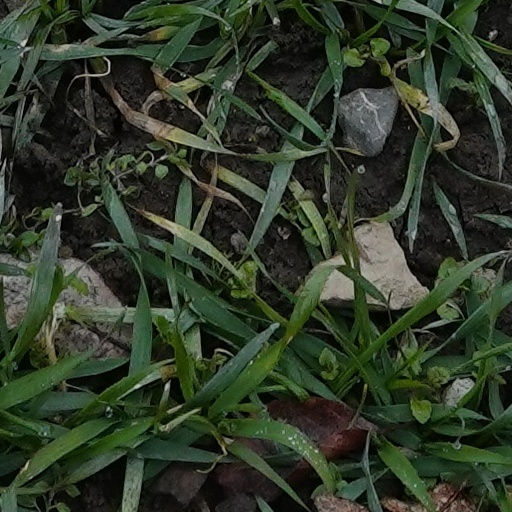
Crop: wheat